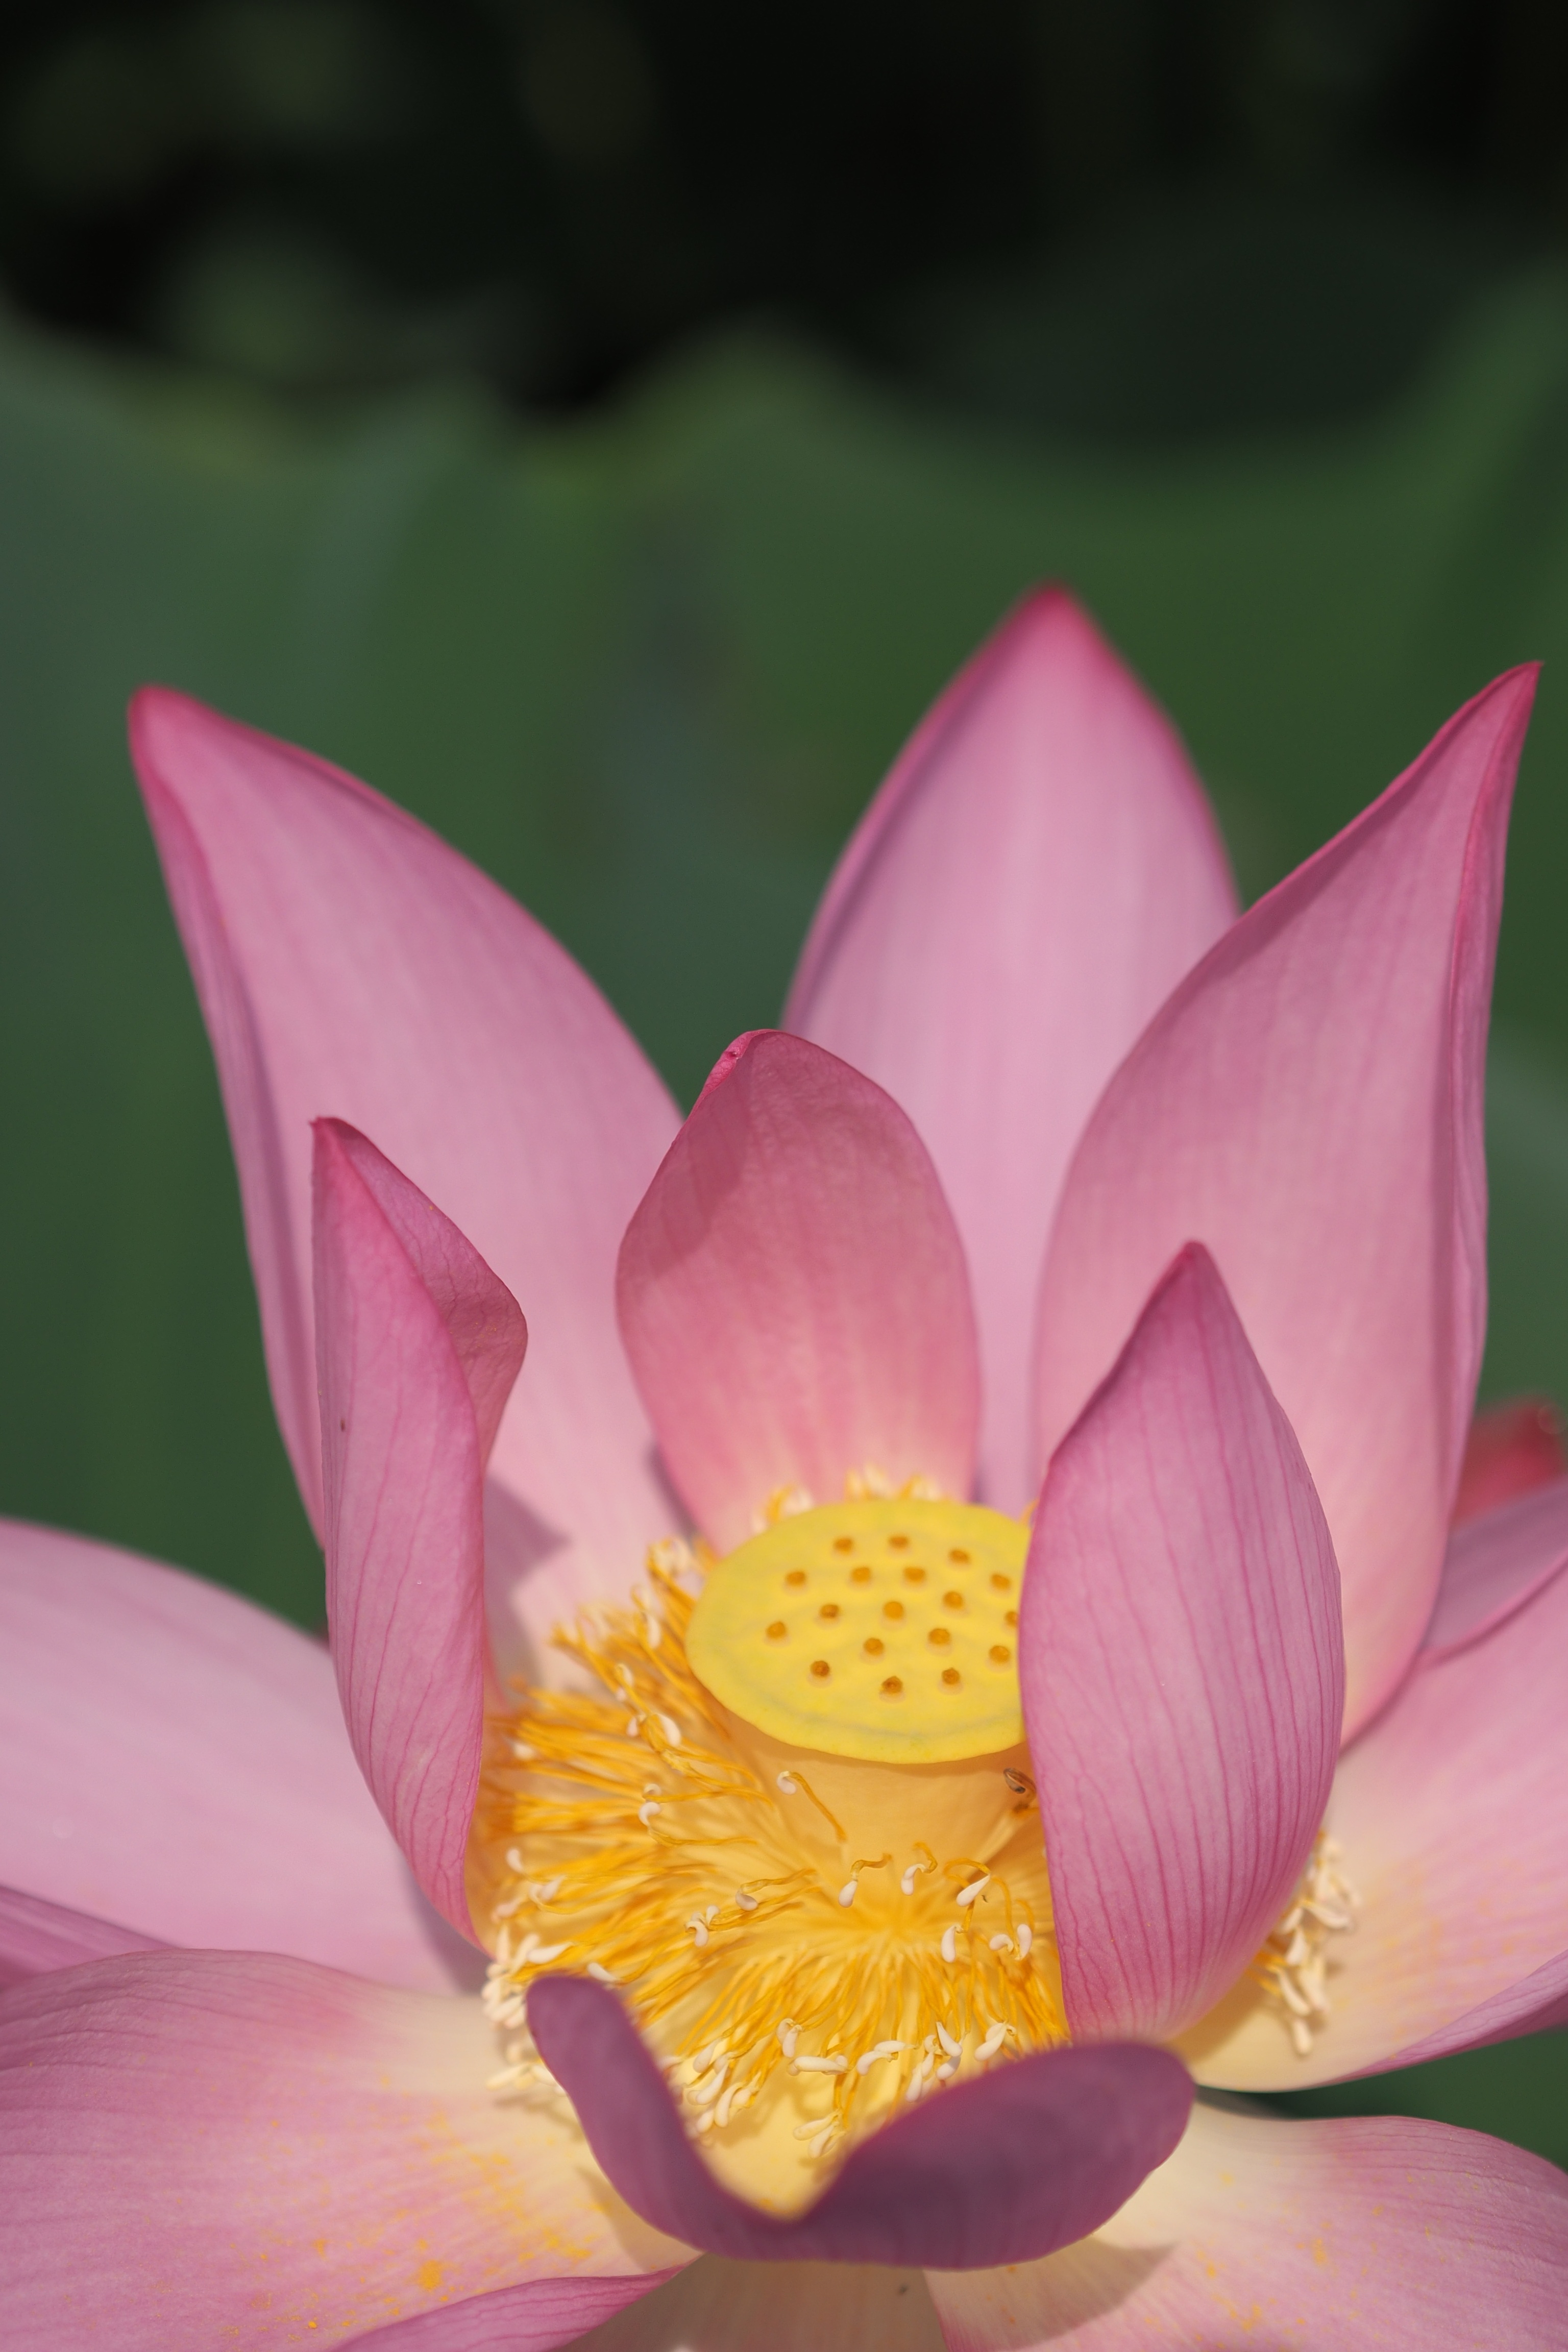
nature, blossom, plant, morning, flower, petal, summer, color, pink, sacred lotus, aquatic plant, flora, close up, relaxation, lotus, macro photography, flowering plant, land plant, lotus family, proteales